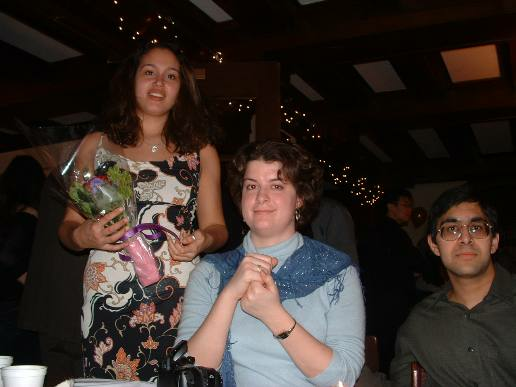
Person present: Yes